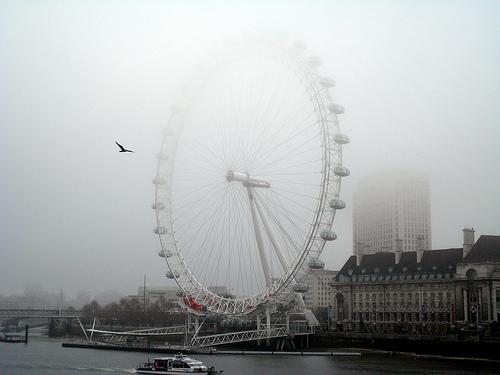
Weather: foggy or hazy